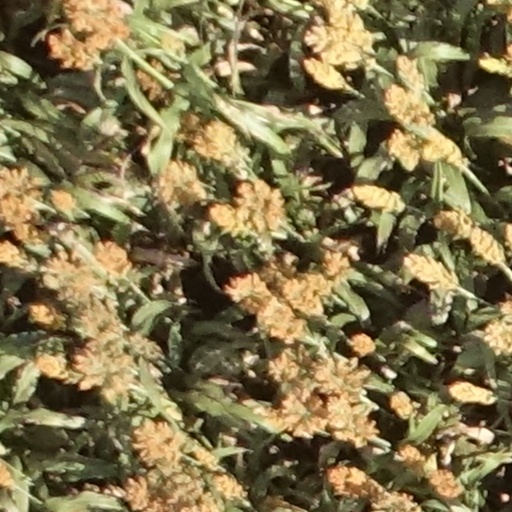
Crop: sorghum